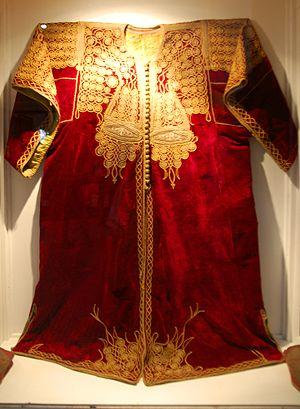
Le Maroc, ou depuis 1957, en forme longue le royaume du Maroc, autrefois l'Empire chérifien, est un État unitaire régionalisé situé en Afrique du Nord. Son régime politique est une monarchie constitutionnelle. Sa capitale est Rabat et sa plus grande ville Casablanca.